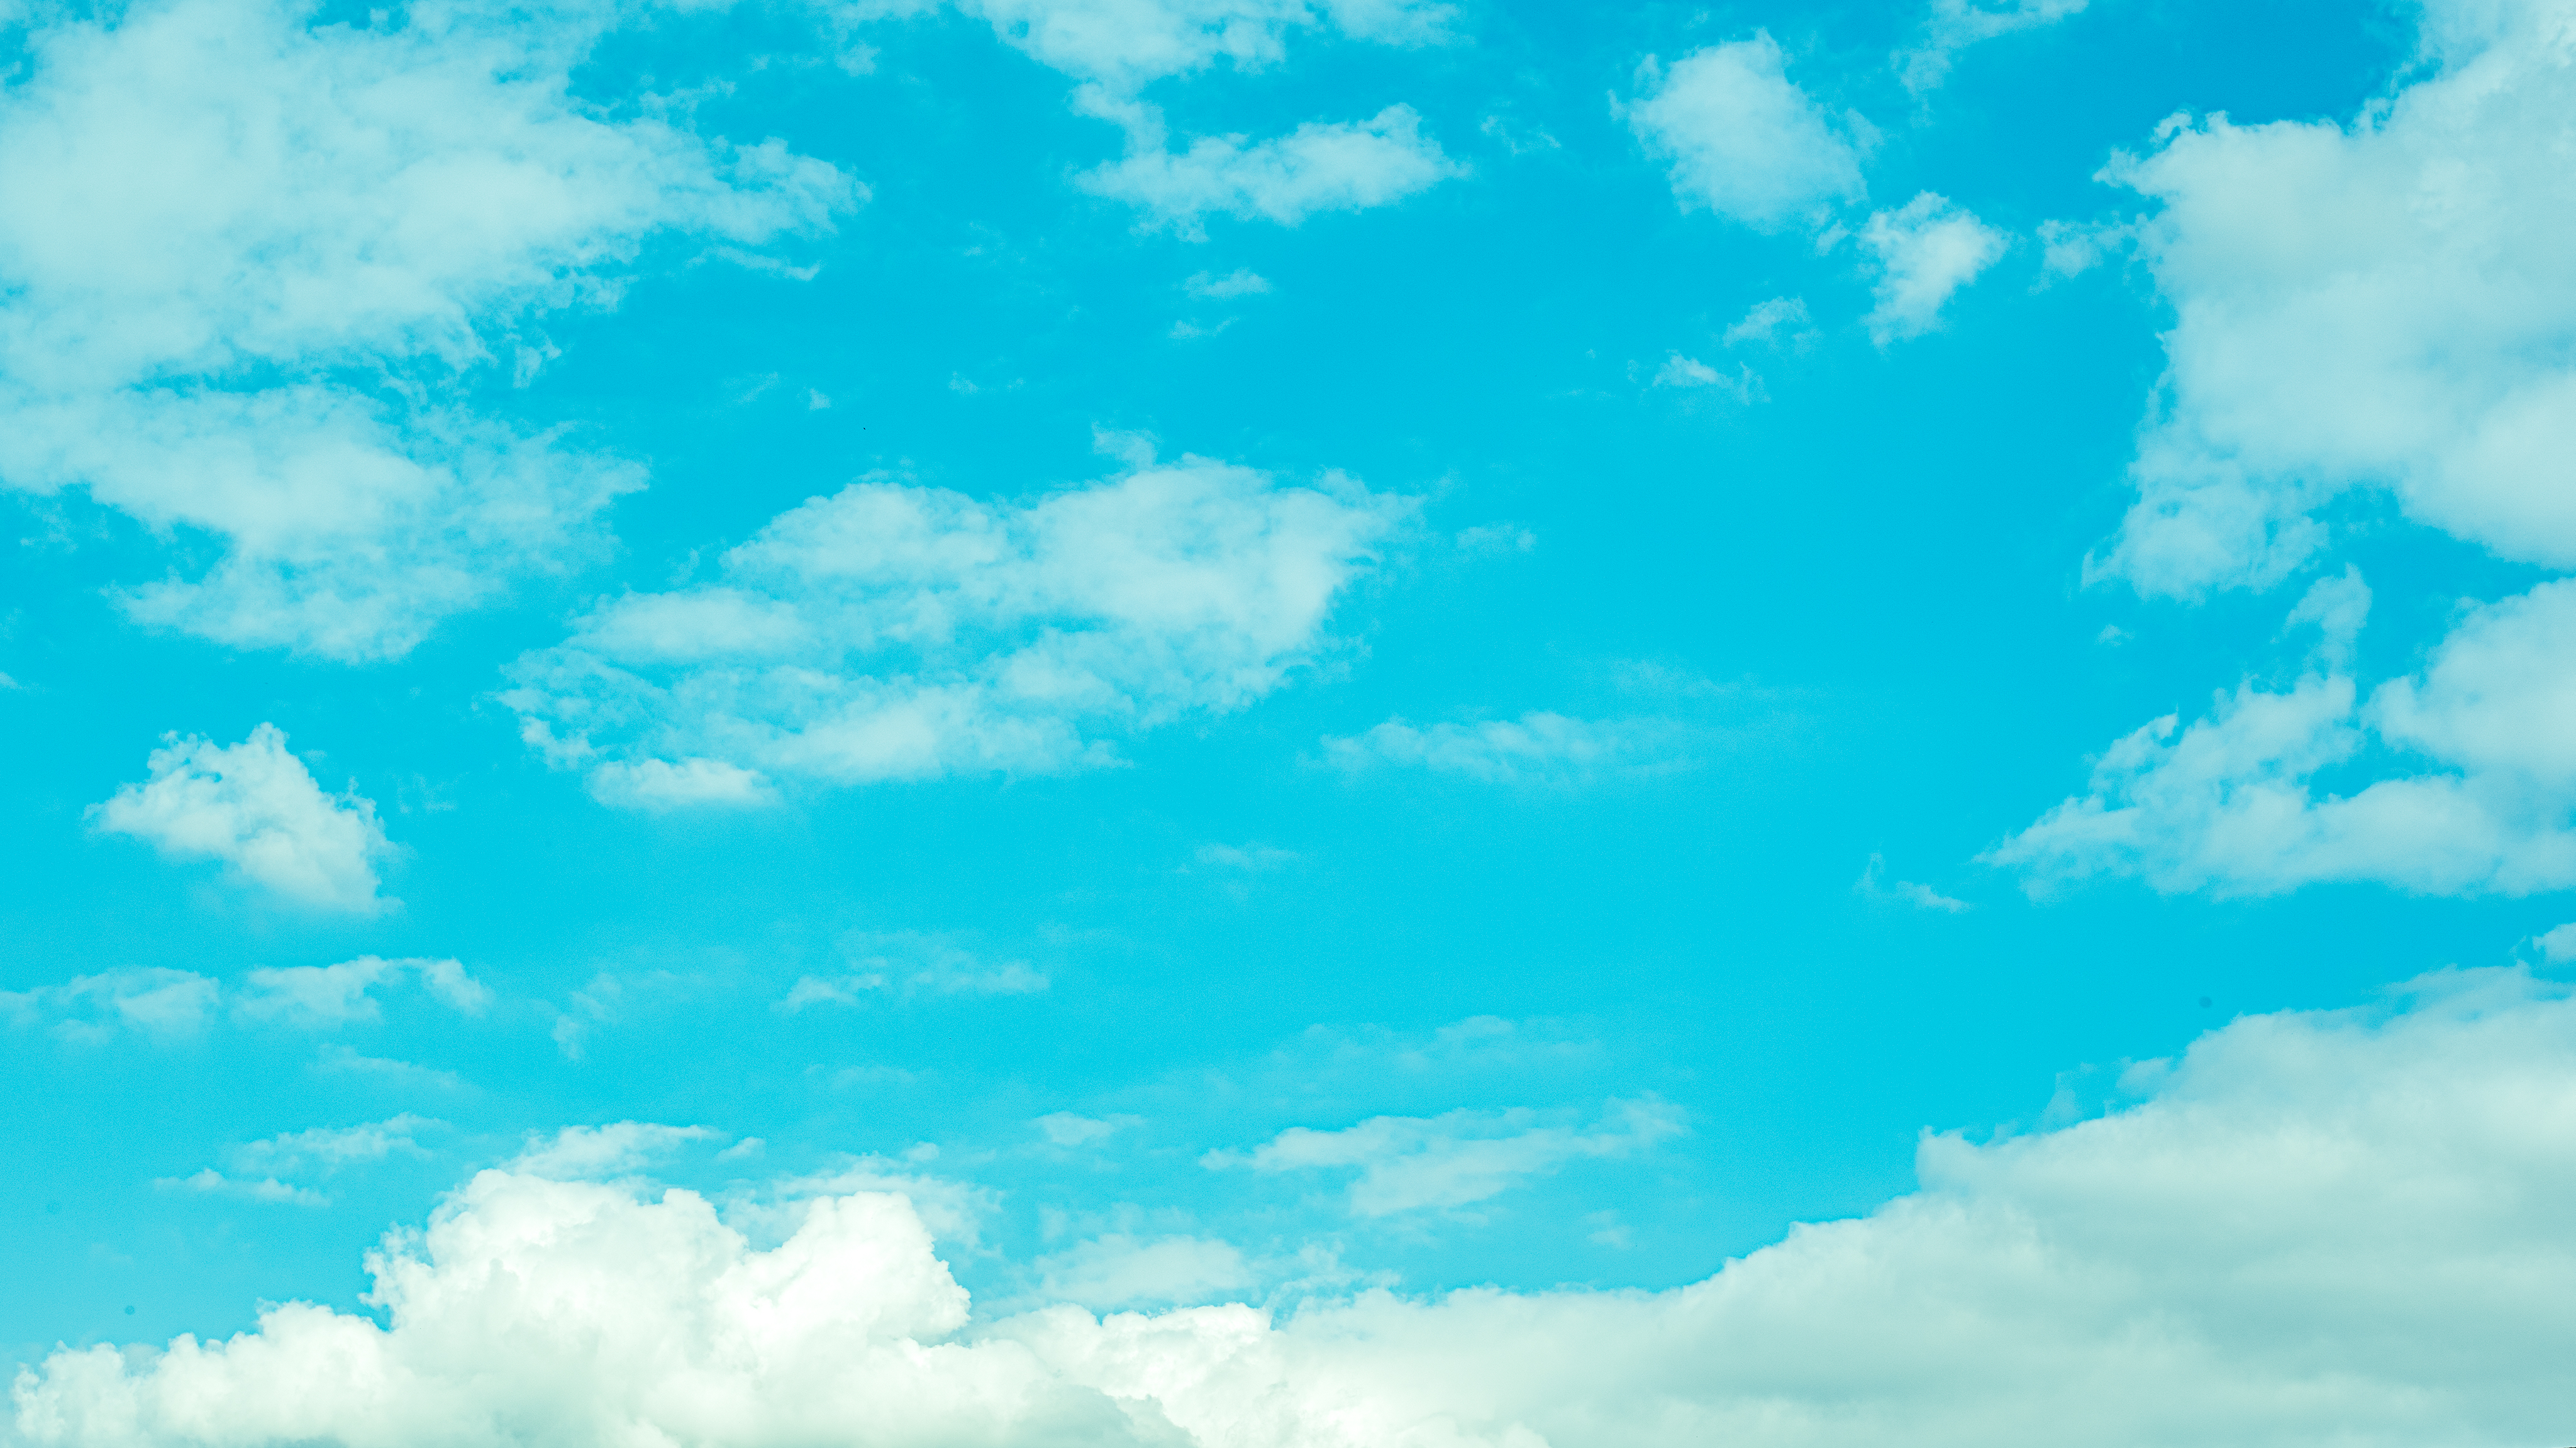
sky, blue, cloud, comic, daytime, turquoise, aqua, azure, atmosphere, meteorological phenomenon, calm, cumulus, pattern